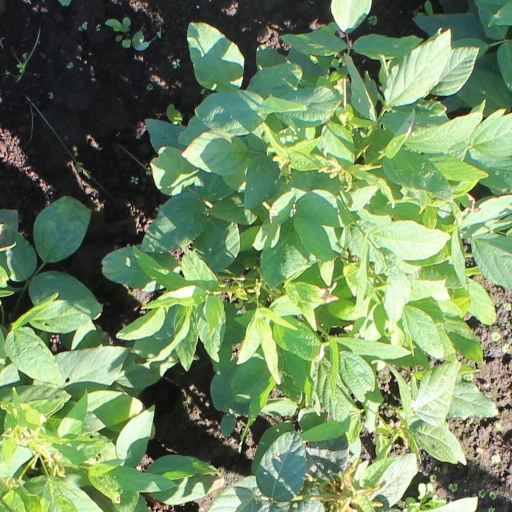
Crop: soybean